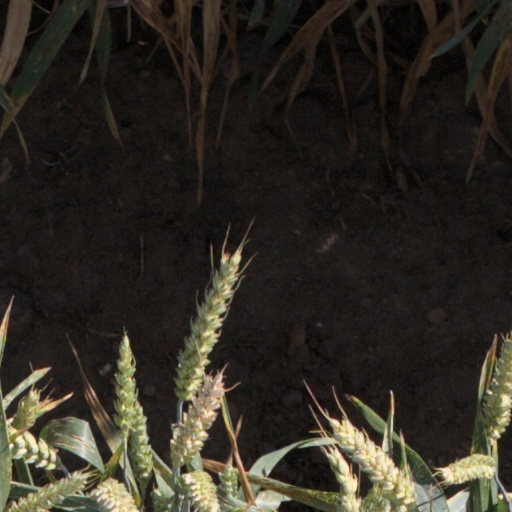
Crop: wheat